Flavonol 3-O-glucosyltransferase

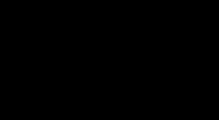

This enzyme belongs to the family of glycosyltransferases, specifically the hexosyltransferases. The systematic name of this enzyme class is UDP-glucose:flavonol 3-O-D-glucosyltransferase. Other names in common use include: